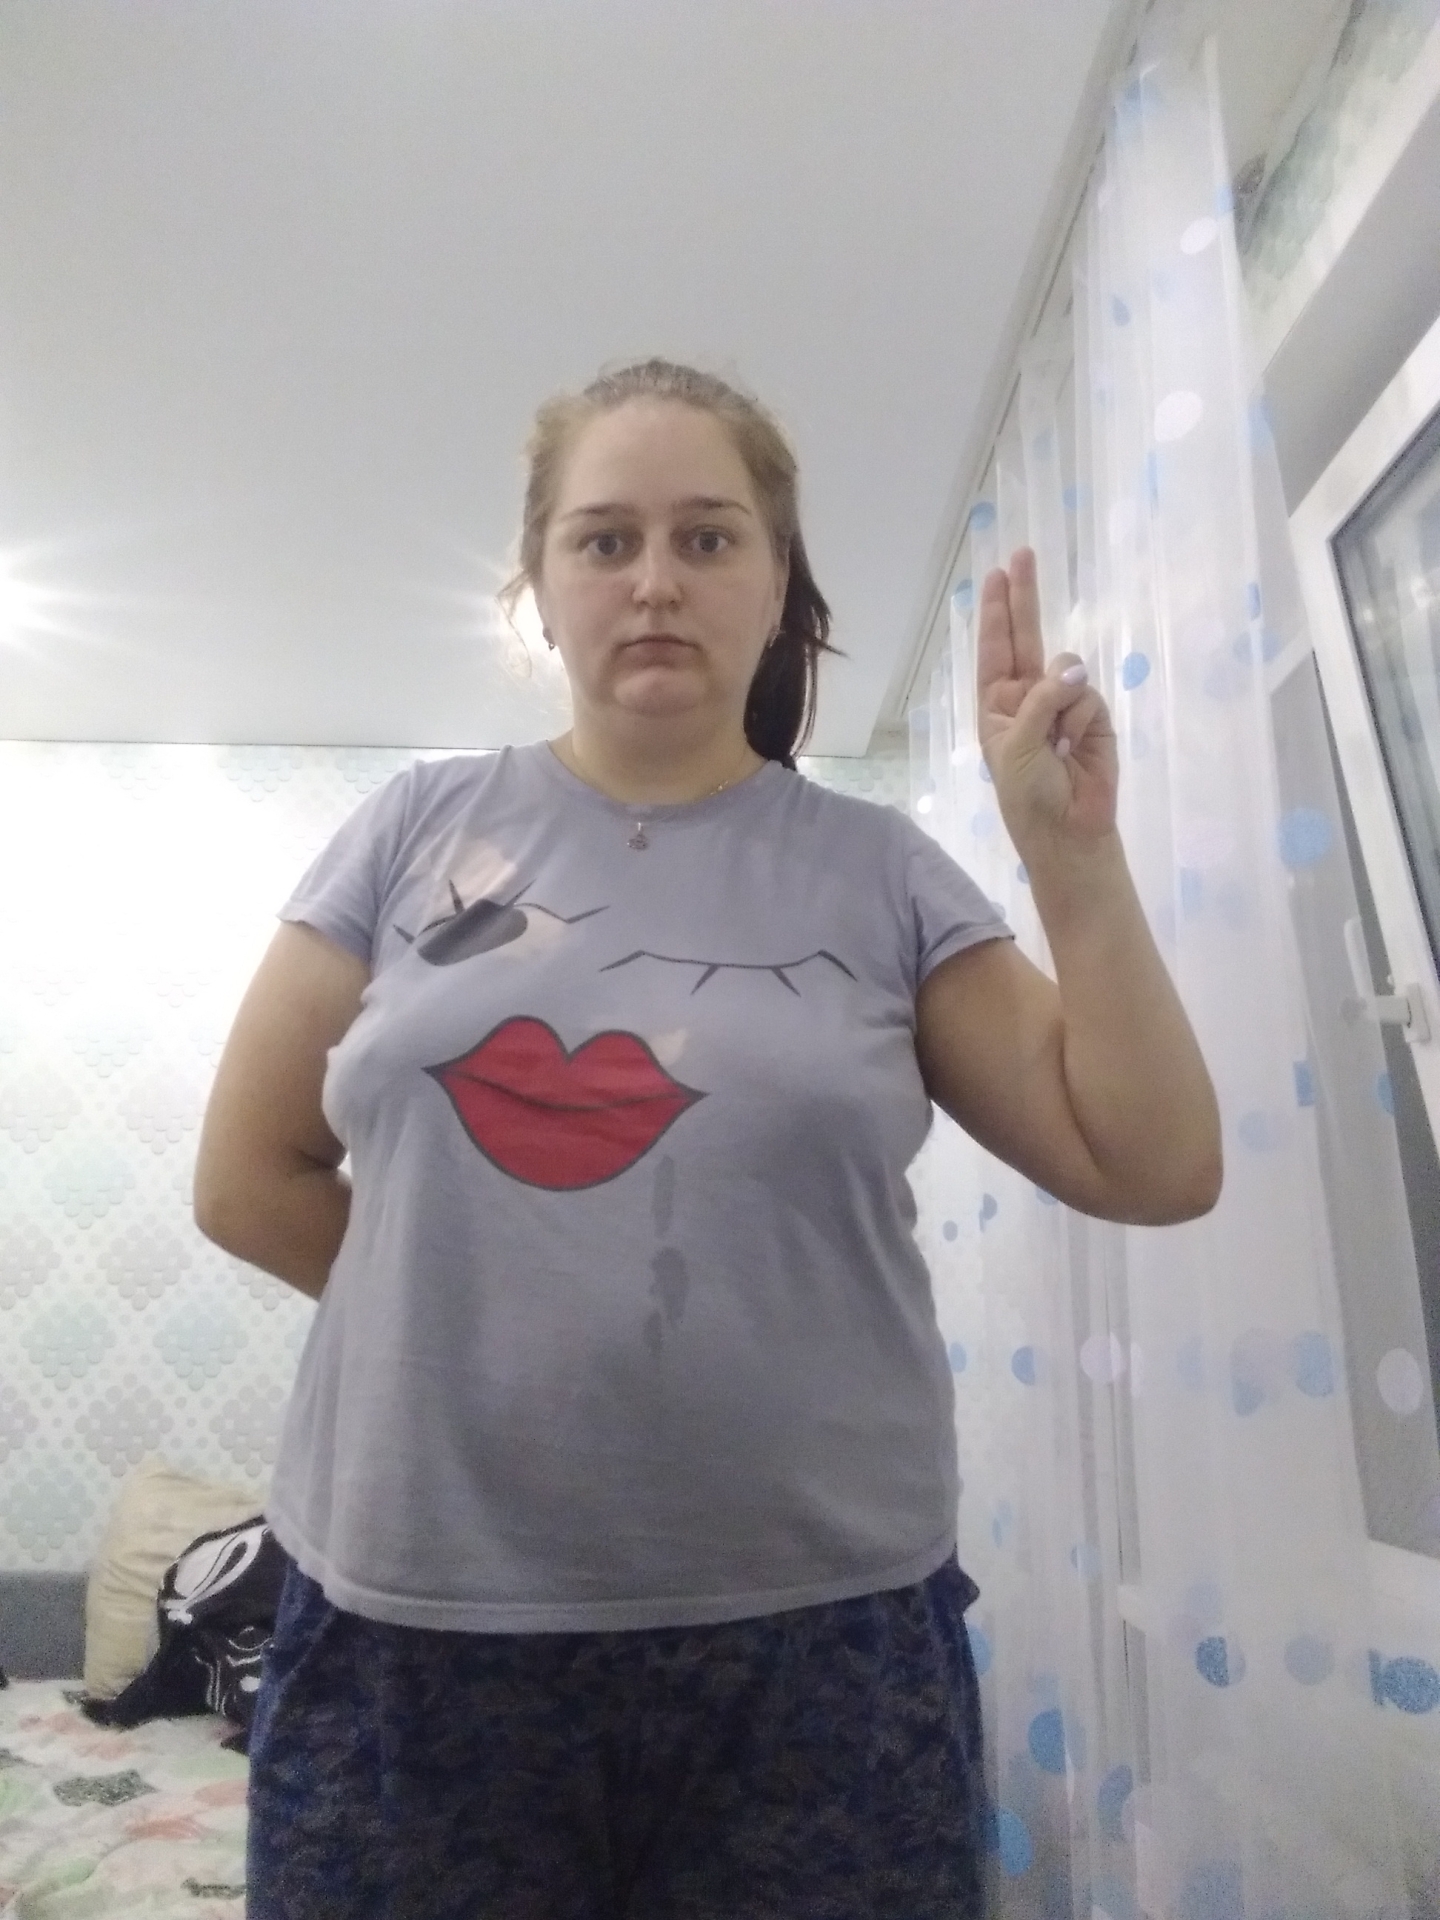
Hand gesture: two_up